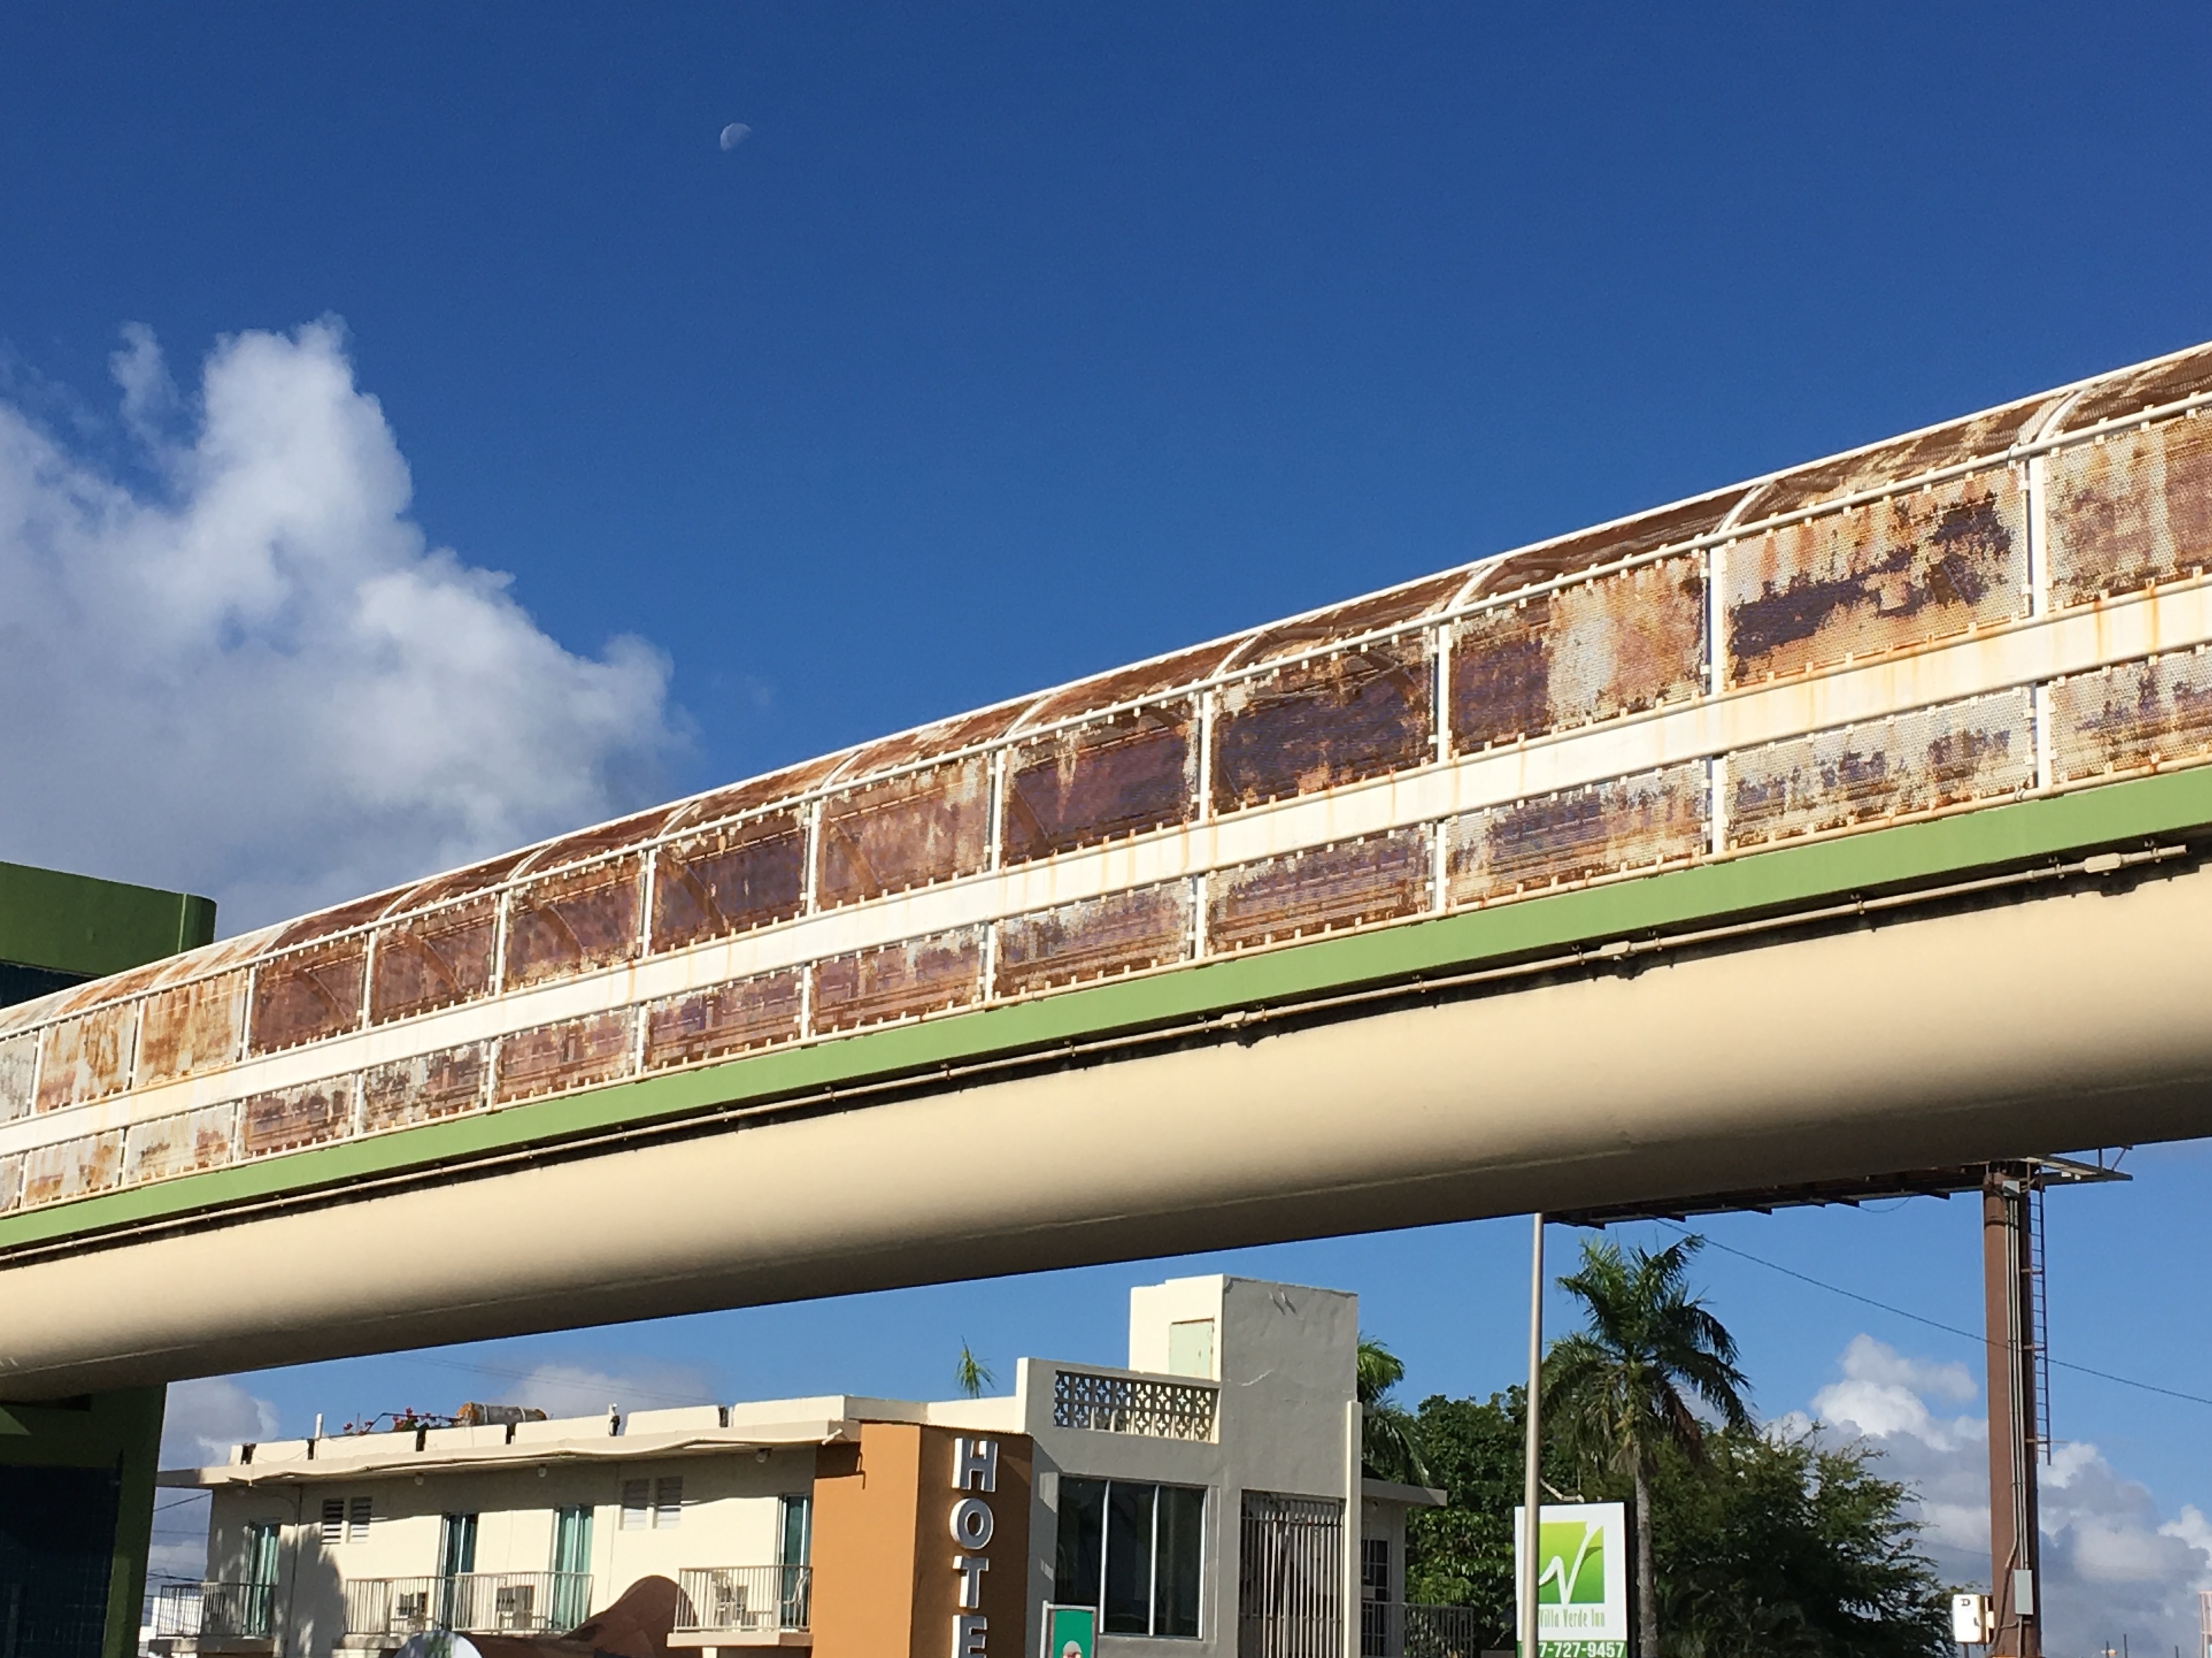
bridge, train, overpass, transport, vehicle, public transport, monorail, viaduct, junction, skyway, rolling stock, metropolitan area, rapid transit